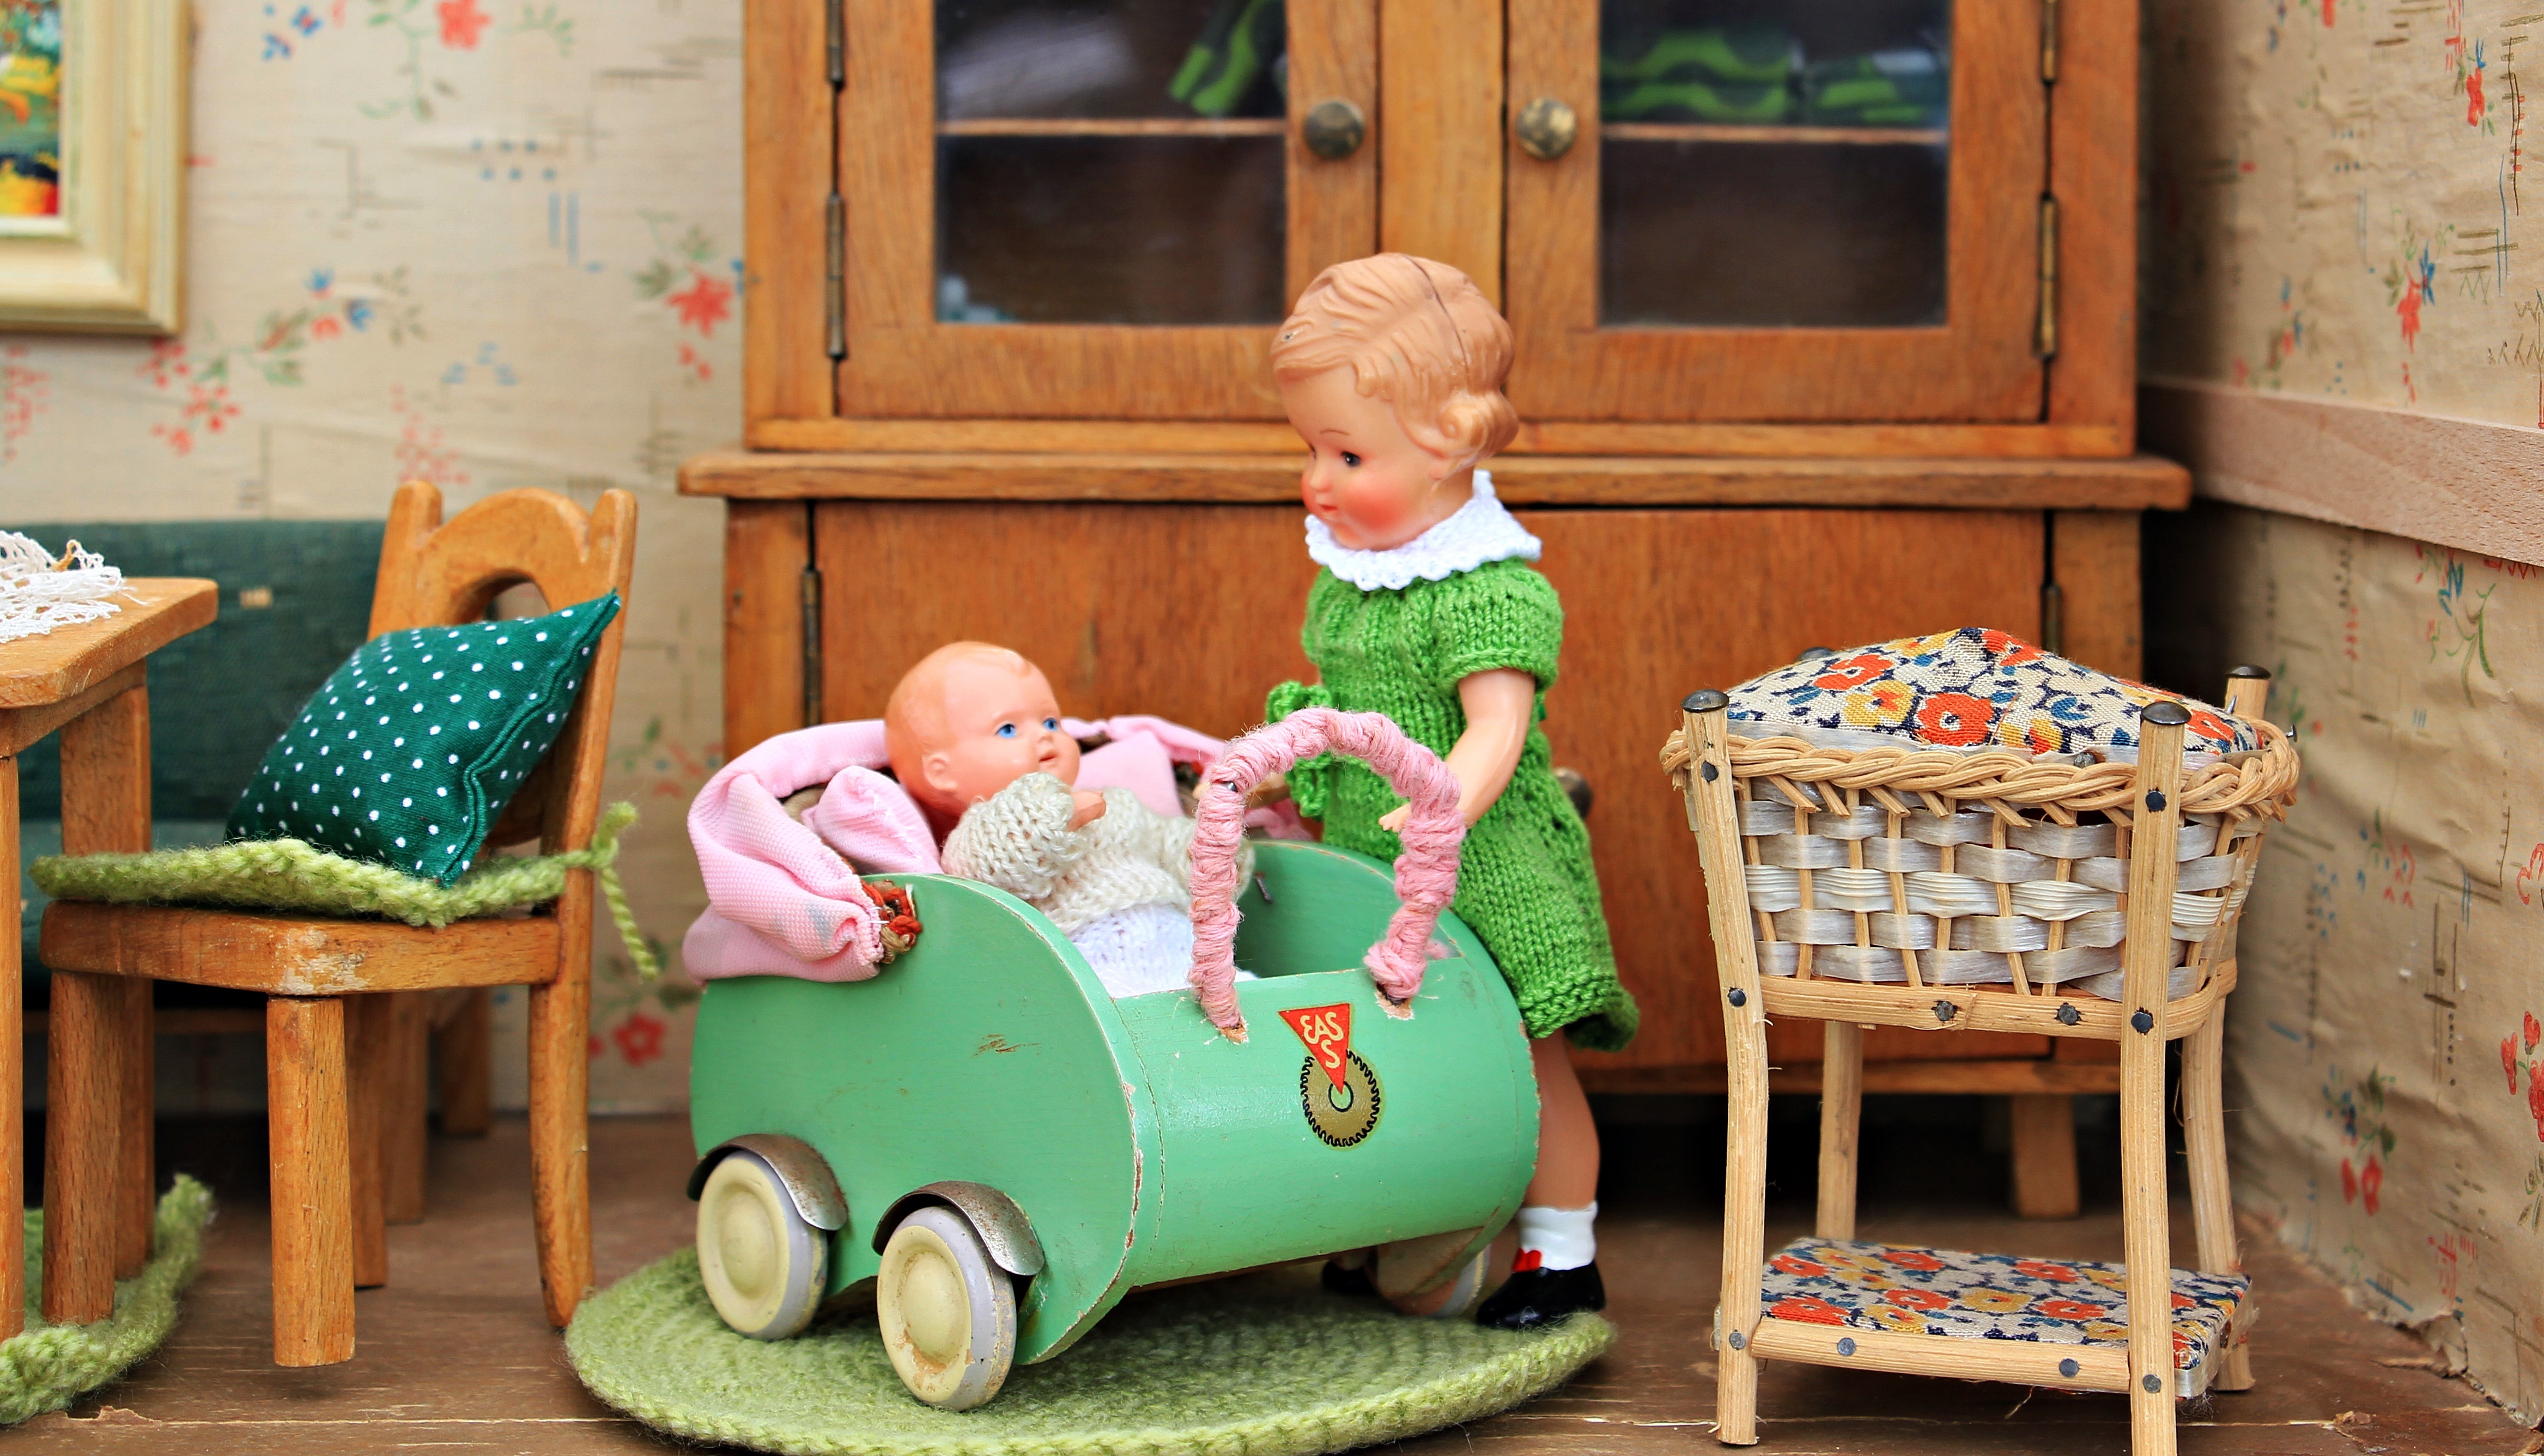
wood, woman, antique, play, old, child, nostalgia, living room, furniture, toy, baby, cradle, product, cabinet, chairs, children, toys, historically, presentation, children toys, setup, dolls houses, baby carriage, miniatures, doll's house, old toys